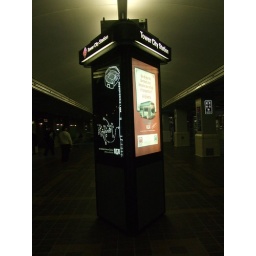
A little boy in the train station put his hand on this and said &amp;quot;Dad&amp;quot;